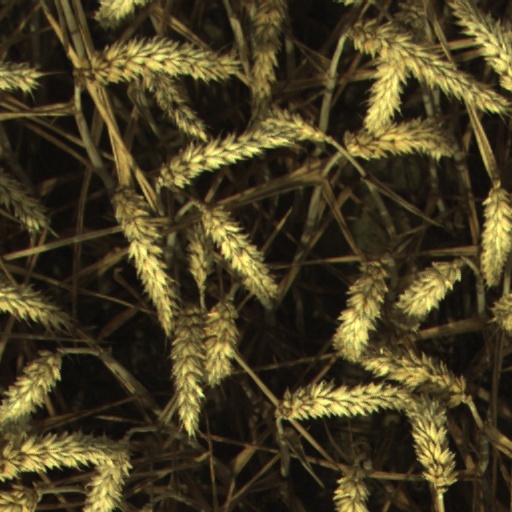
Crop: wheat